Shirakiyama Station

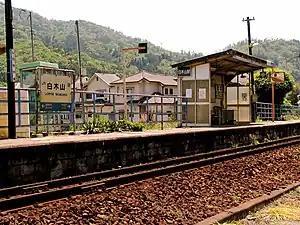
Shirakiyama Station

is a JR West Geibi Line station located in Mita, Shiraki-chō, Asakita-ku, Hiroshima, Hiroshima Prefecture, Japan.